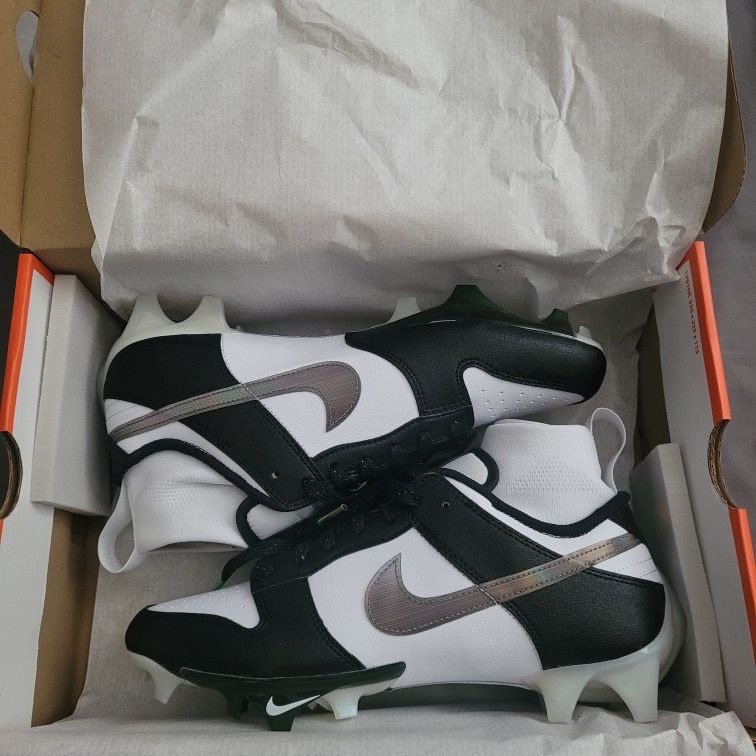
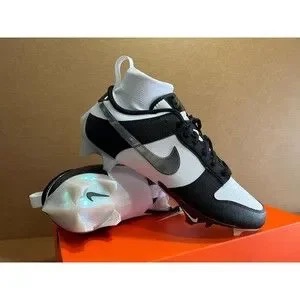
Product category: misc
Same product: yes